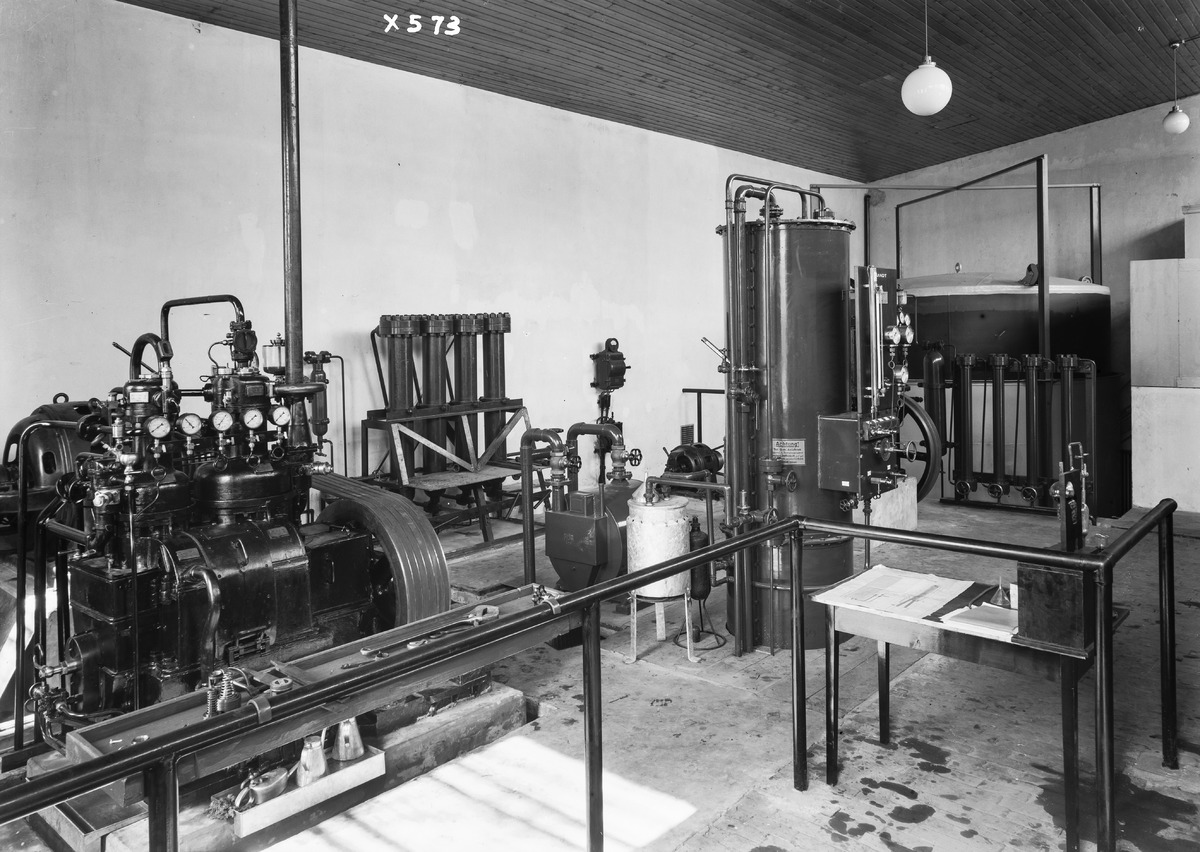
Kaasutehdas Oy AGA Ab:n koneistoa
Machinery in the gas factory of Oy AGA Ab
sisällön kuvaus: Kaasutehdas Oy AGA Ab:n koneistoa 30.8.1935. content description: Machinery in the gas factory of Oy AGA Ab on August 30, 1935.
Vuosi: 1935
Paikka: , Suomi, Suomi
Aiheet: Oy AGA Ab; sisäkuva; tehtaat; koneet; koneistot; factories; machines; machinery